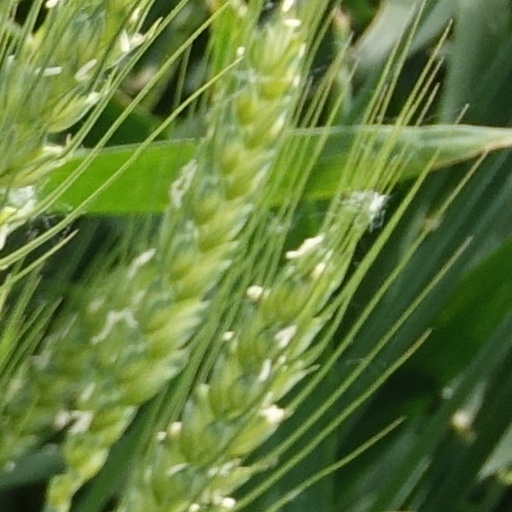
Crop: wheat